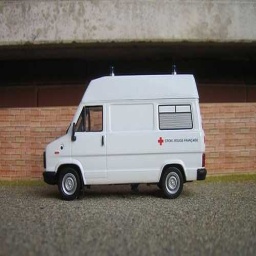
Label: ambulance